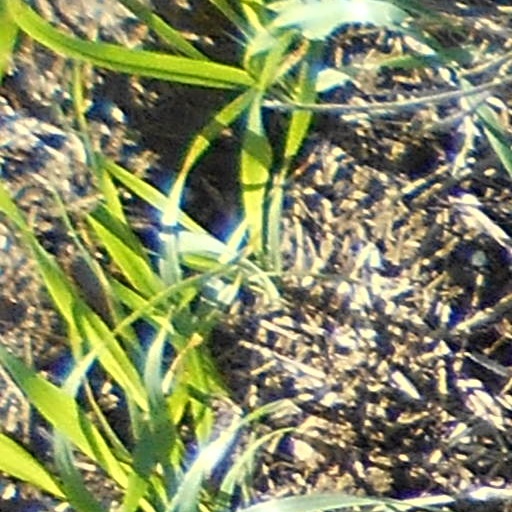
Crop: wheat